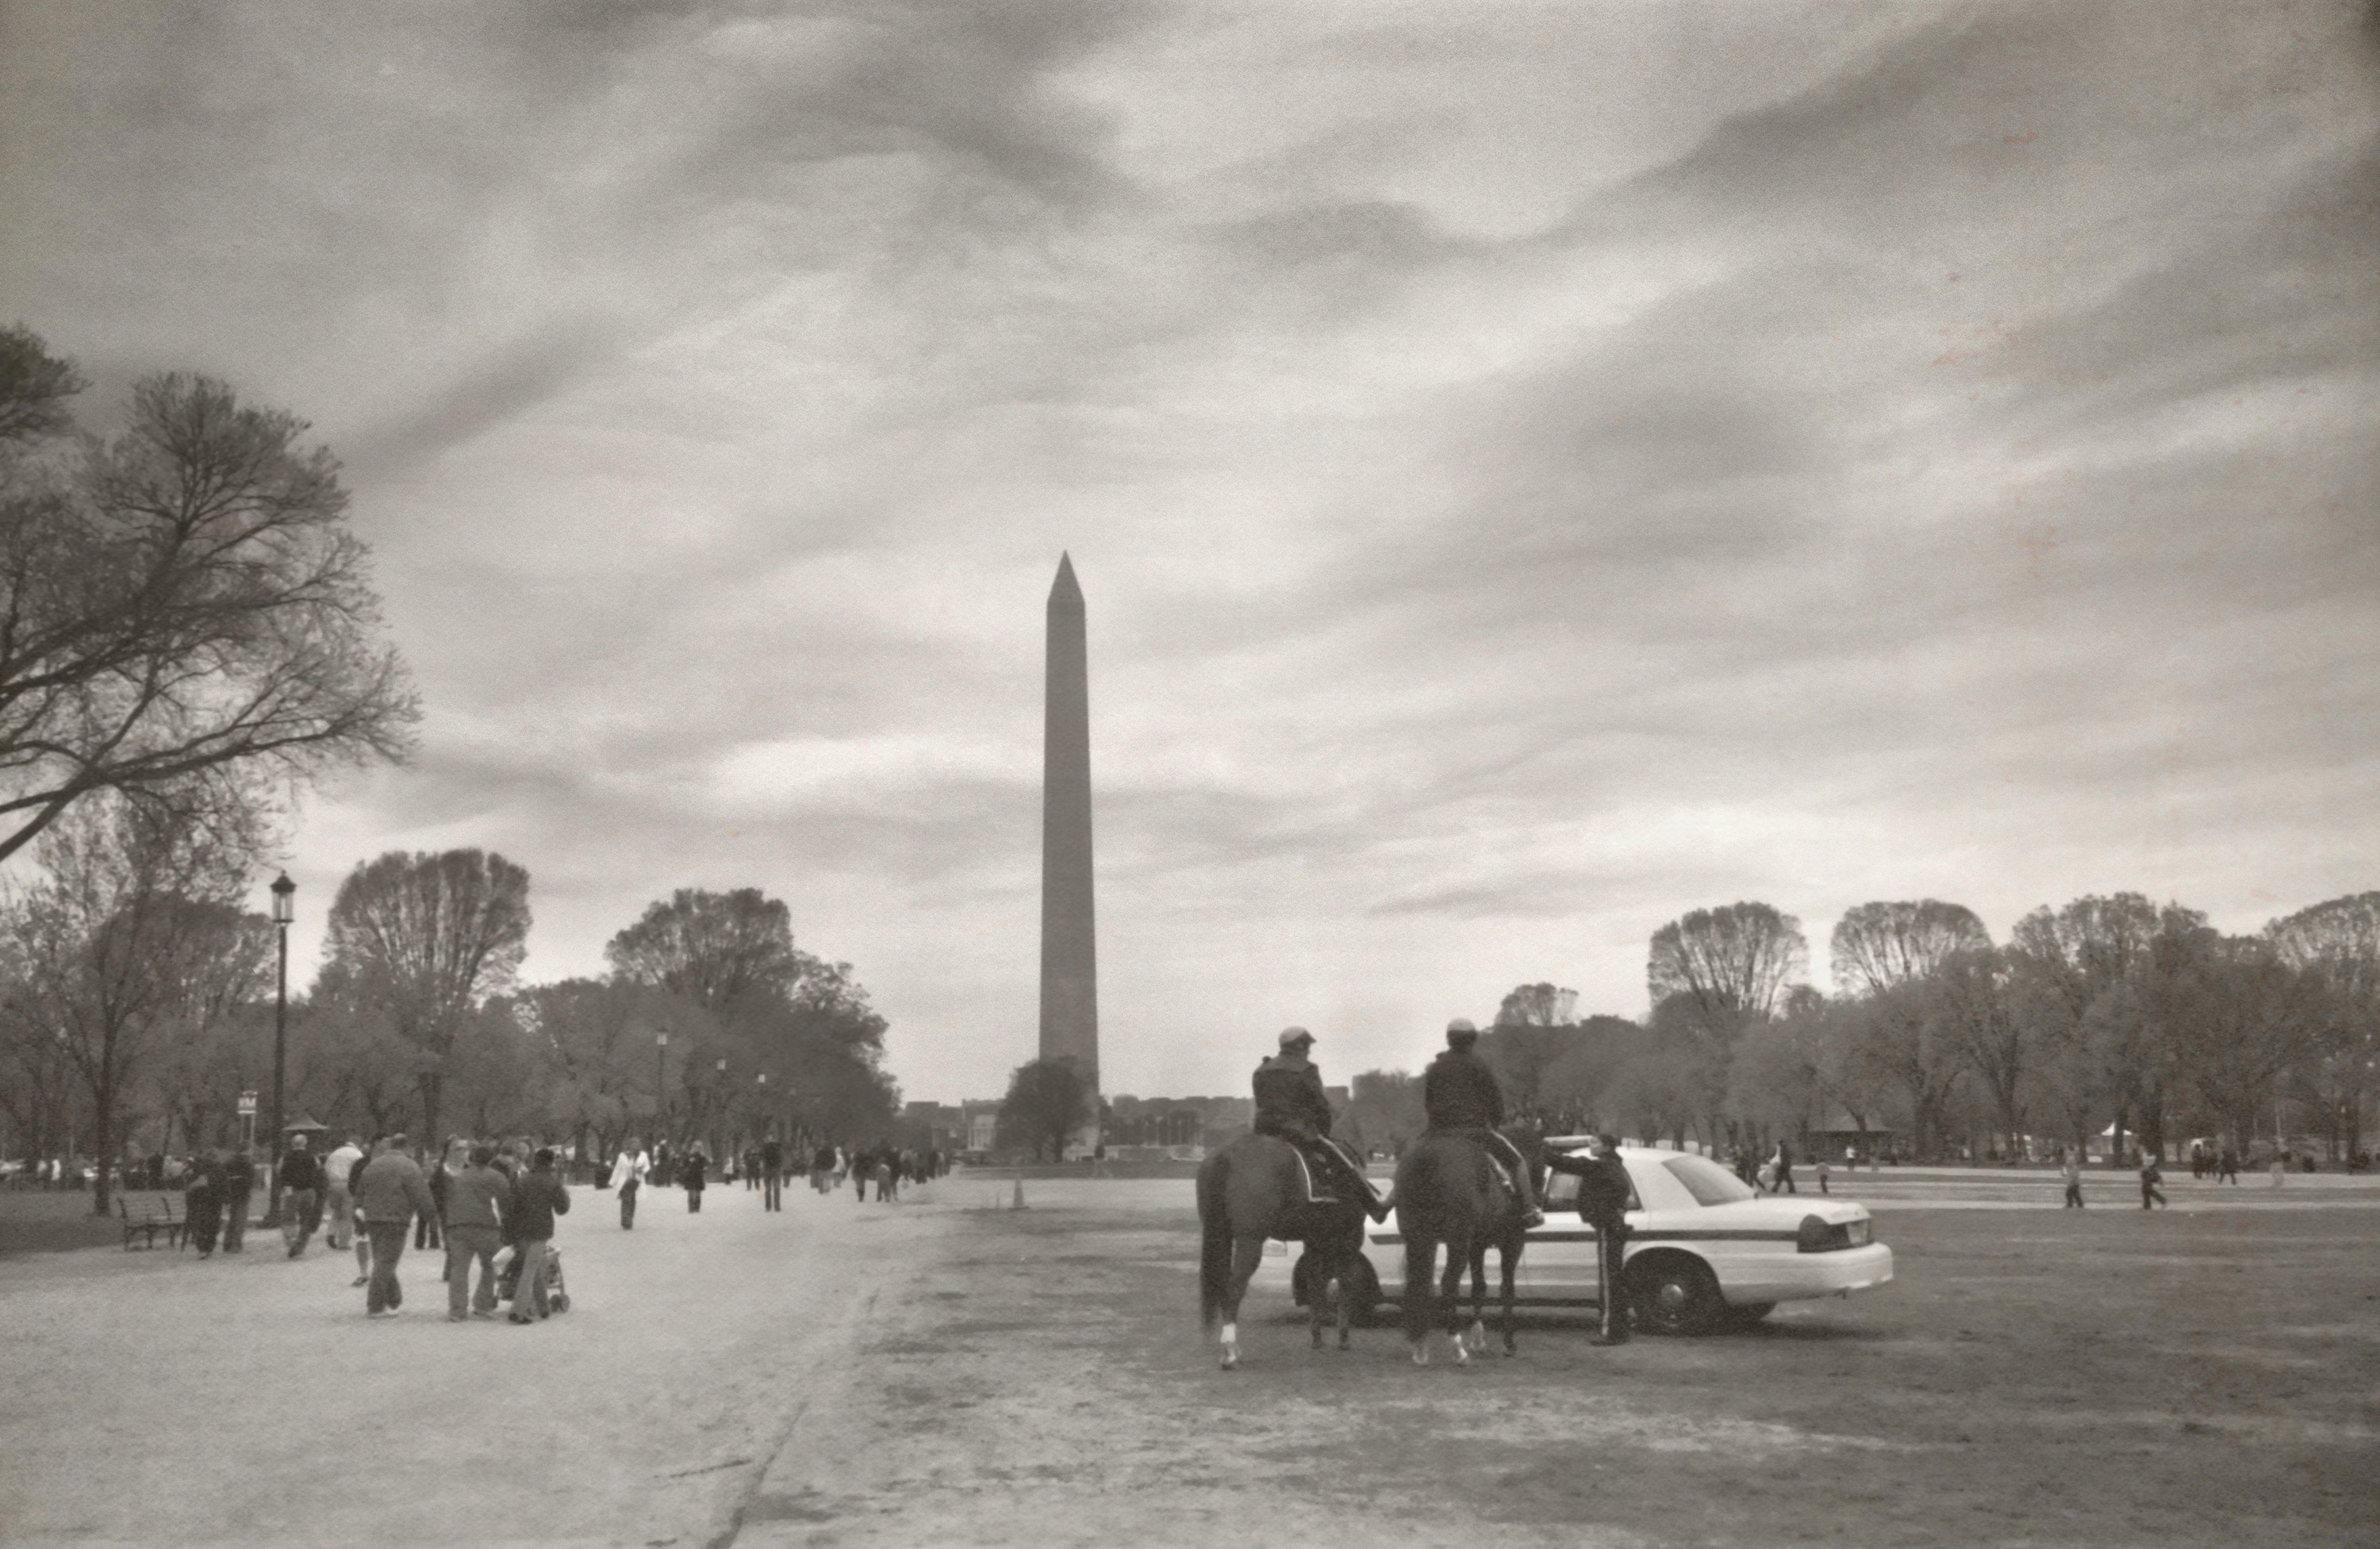
snow, winter, cloud, black and white, photography, morning, monument, weather, monochrome, photograph, monochrome photography, atmospheric phenomenon